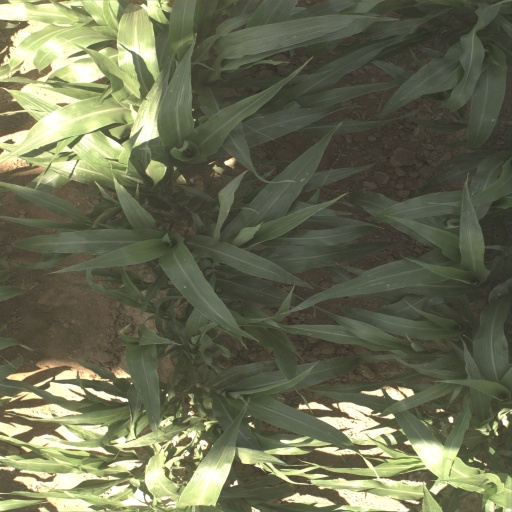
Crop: sorghum